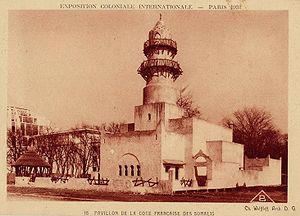
Pavillon de la Côte Française des Somalis à l'Exposition Coloniale de Paris en 1931
L’Exposition coloniale internationale s'est tenue à Paris du 6 mai au 15 novembre 1931, à la porte Dorée et sur le site du bois de Vincennes, pour présenter les produits et réalisations de l'ensemble des colonies et des dépendances d'outre-mer de la France, ainsi que celles des principales puissances coloniales, à l'exception notable du Royaume-Uni, au sein de pavillons rappelant l'architecture de ces territoires, notamment d'Afrique noire, de Madagascar, d'Afrique du Nord, d'Indochine, de Syrie et du Liban.